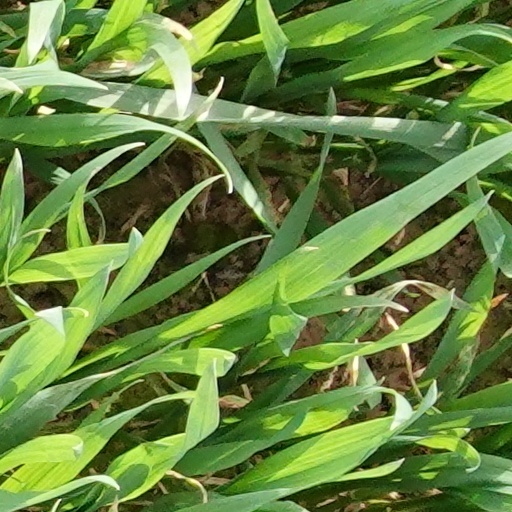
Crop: wheat